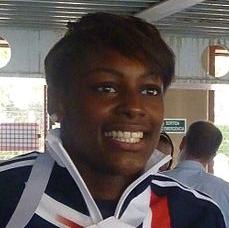
Age: 21